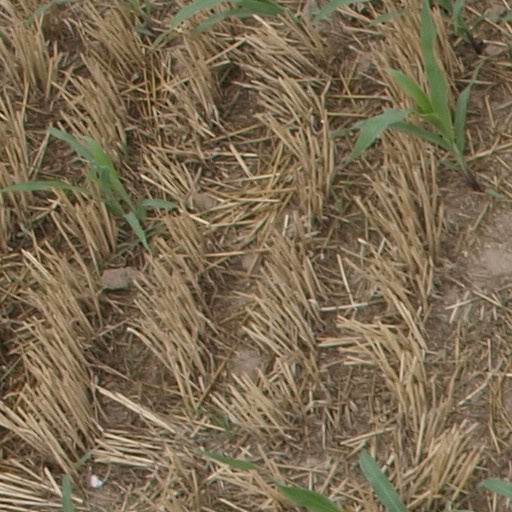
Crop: maize; corn